Pope Innocent X

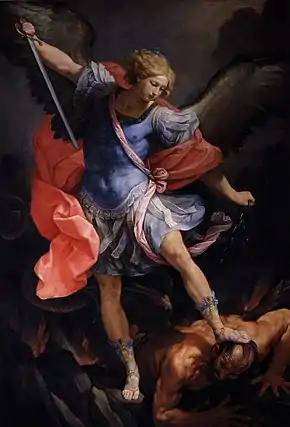
Guido Reni's archangel Michael (Santa Maria della Concezione dei Cappuccini, Rome) tramples a Satan with the vividly recognizable features of Pope Innocent X.

During the papacy of Pope Urban VIII, the future Innocent X was the pope's most significant rival among the College of Cardinals. Antonio Barberini, Urban VIII's brother, was a cardinal who had begun his career with the Capuchin brothers. About 1635, at the height of the Thirty Years' War in Germany, in which the papacy was intricately involved, Cardinal Antonio commissioned Guido Reni's painting of the Archangel Michael, trampling Satan, who bears the recognizable features of Innocent X. This bold political artwork still hangs in a side chapel of the Capuchin friars' Church of the Conception (Santa Maria della Concezione dei Cappuccini) in Rome. A legend related to the painting is that the dashing and high-living artist, Guido Reni, had been insulted by rumours he thought were circulated by Cardinal Pamphili.